Night on the Galactic Railroad (film)

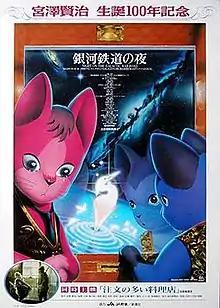
Theatrical release poster

is a 1985 Japanese anime film directed by Gisaburo Sugii, based on the 1934 fantasy novel of the same name by Kenji Miyazawa. The film's screenplay was written by Minoru Betsuyaku. Its plot follows a young cat named Giovanni (voiced by Mayumi Tanaka), who journeys on a train with his classmate Campanella (Chika Sakamoto) through the Milky Way galaxy.